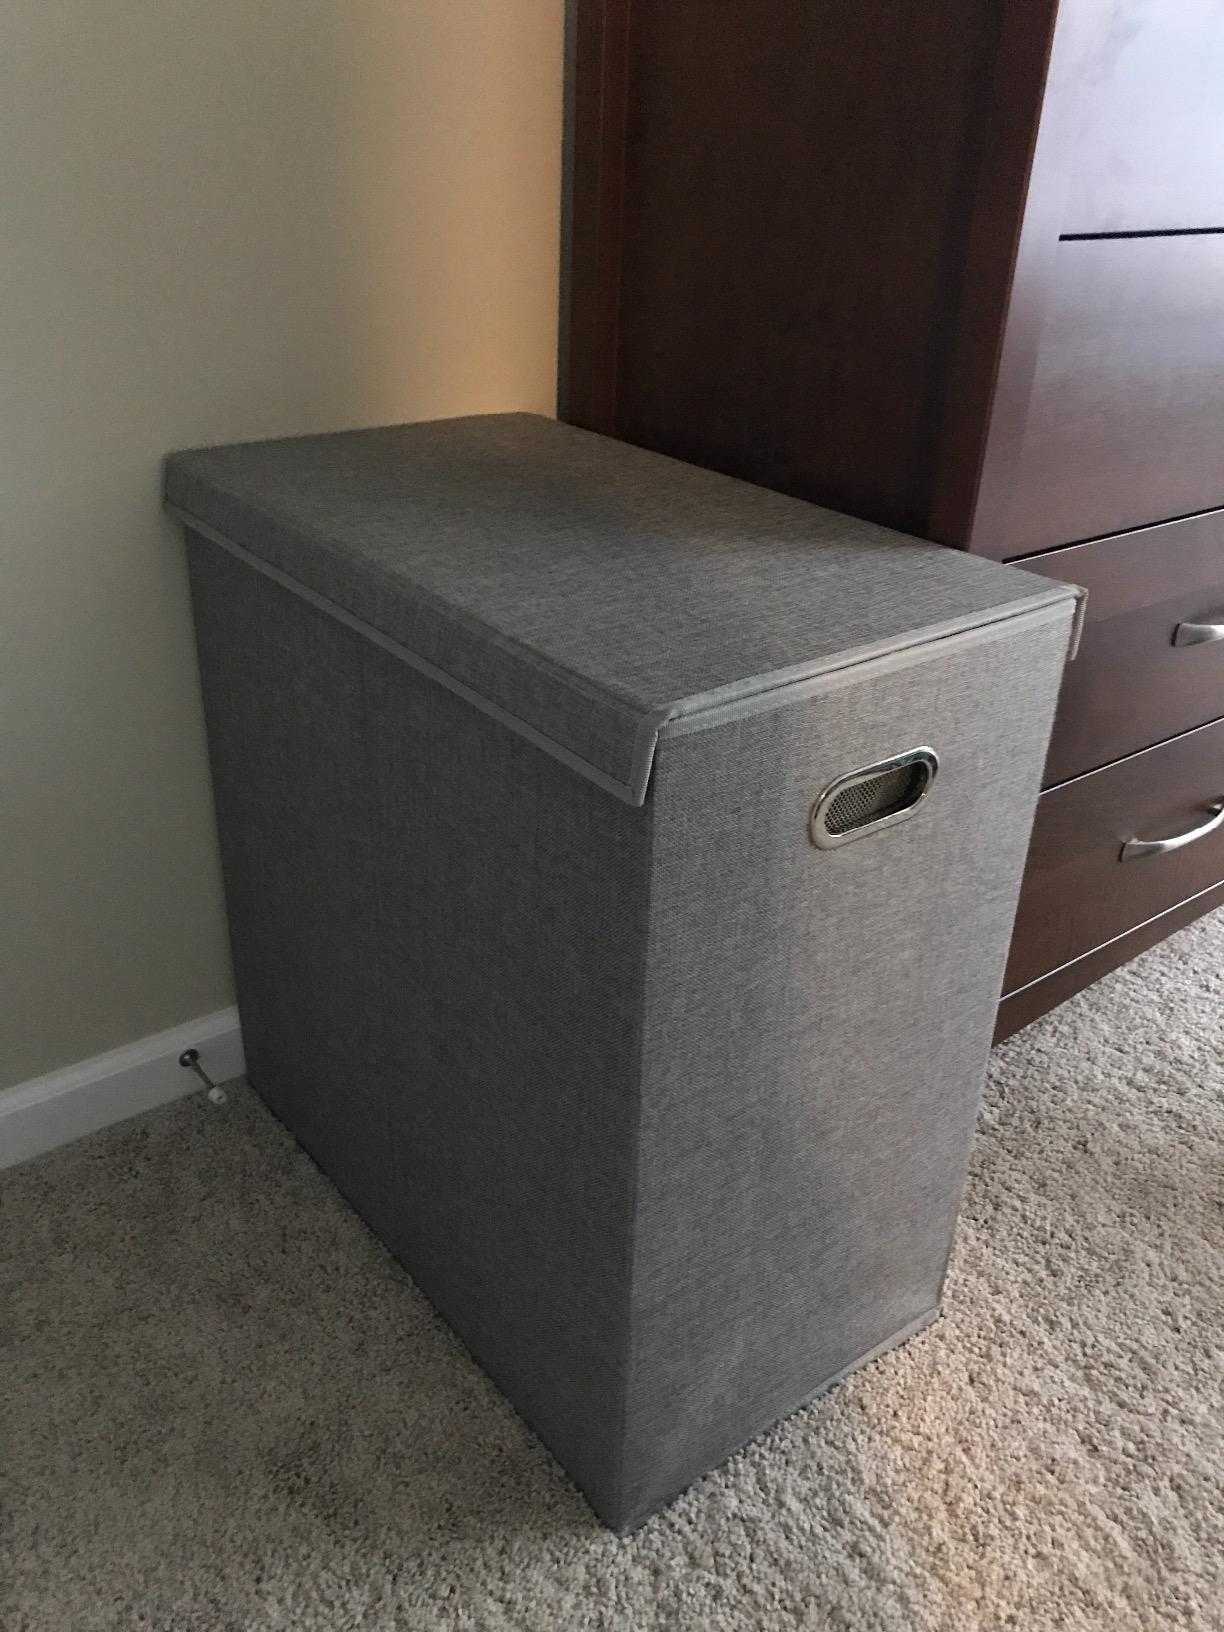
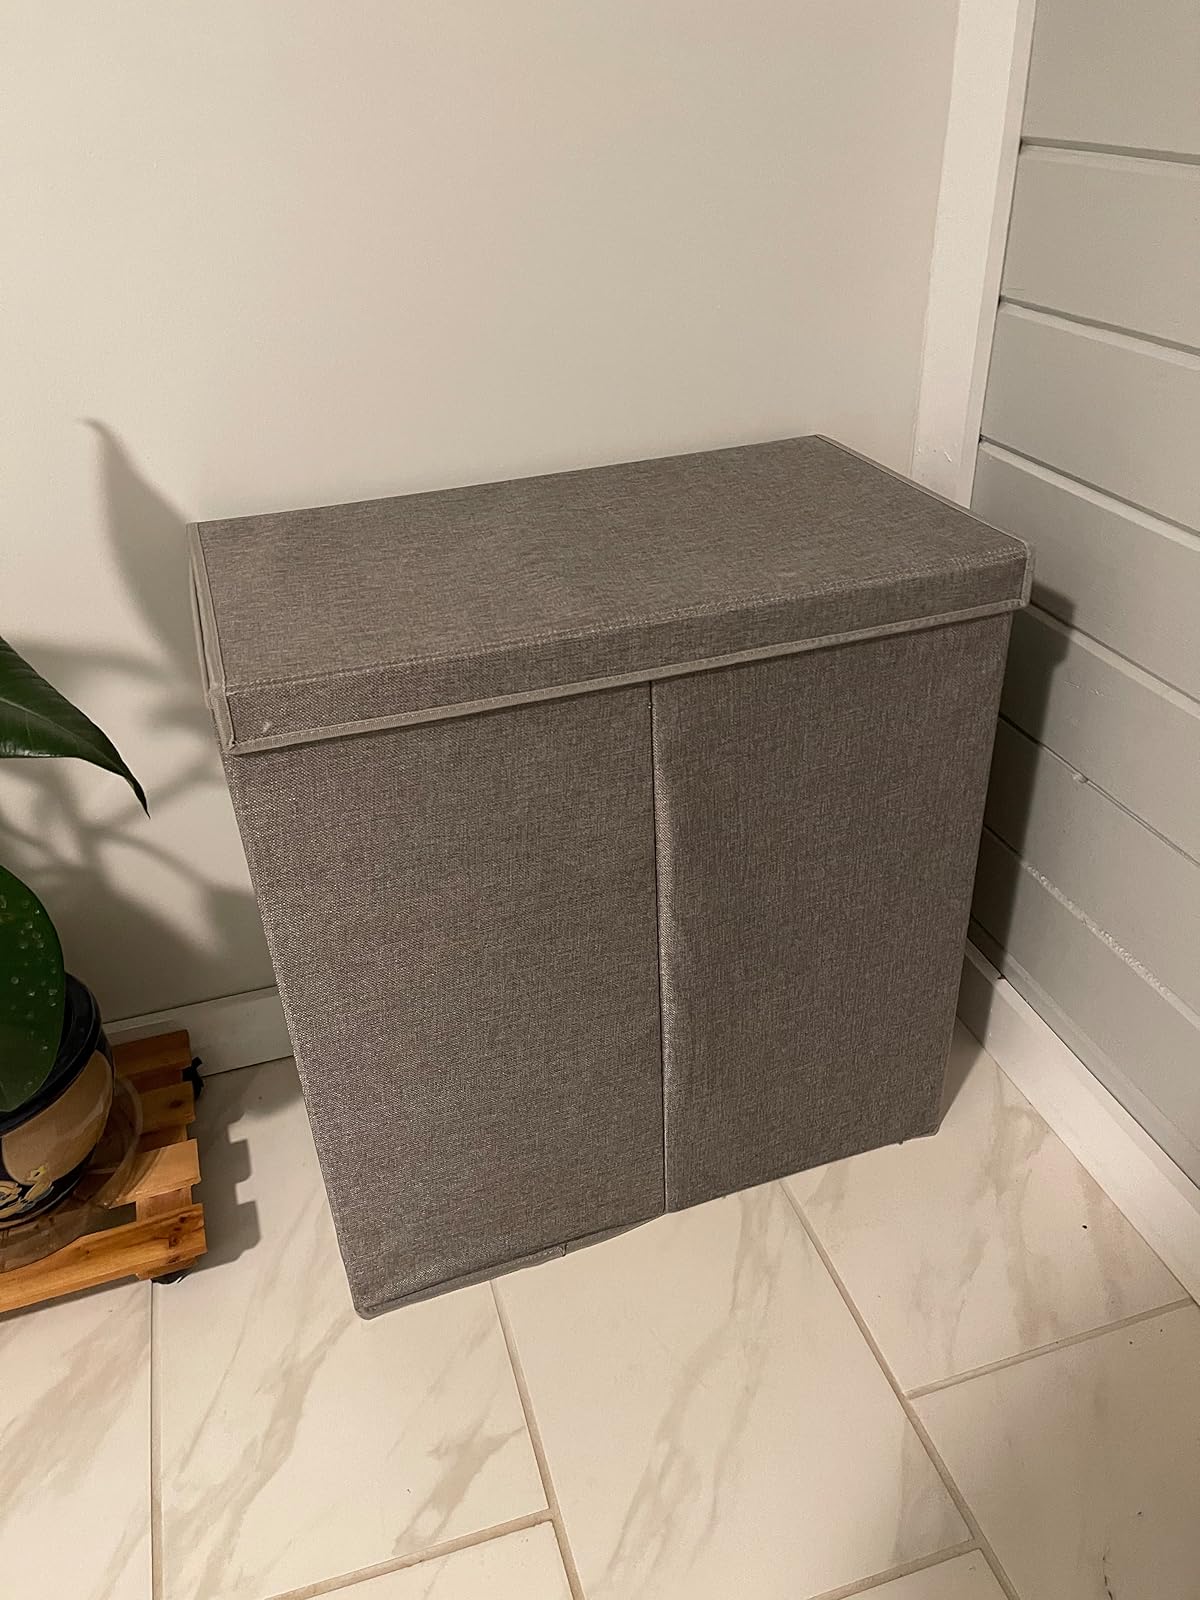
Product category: items_hamper
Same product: yes